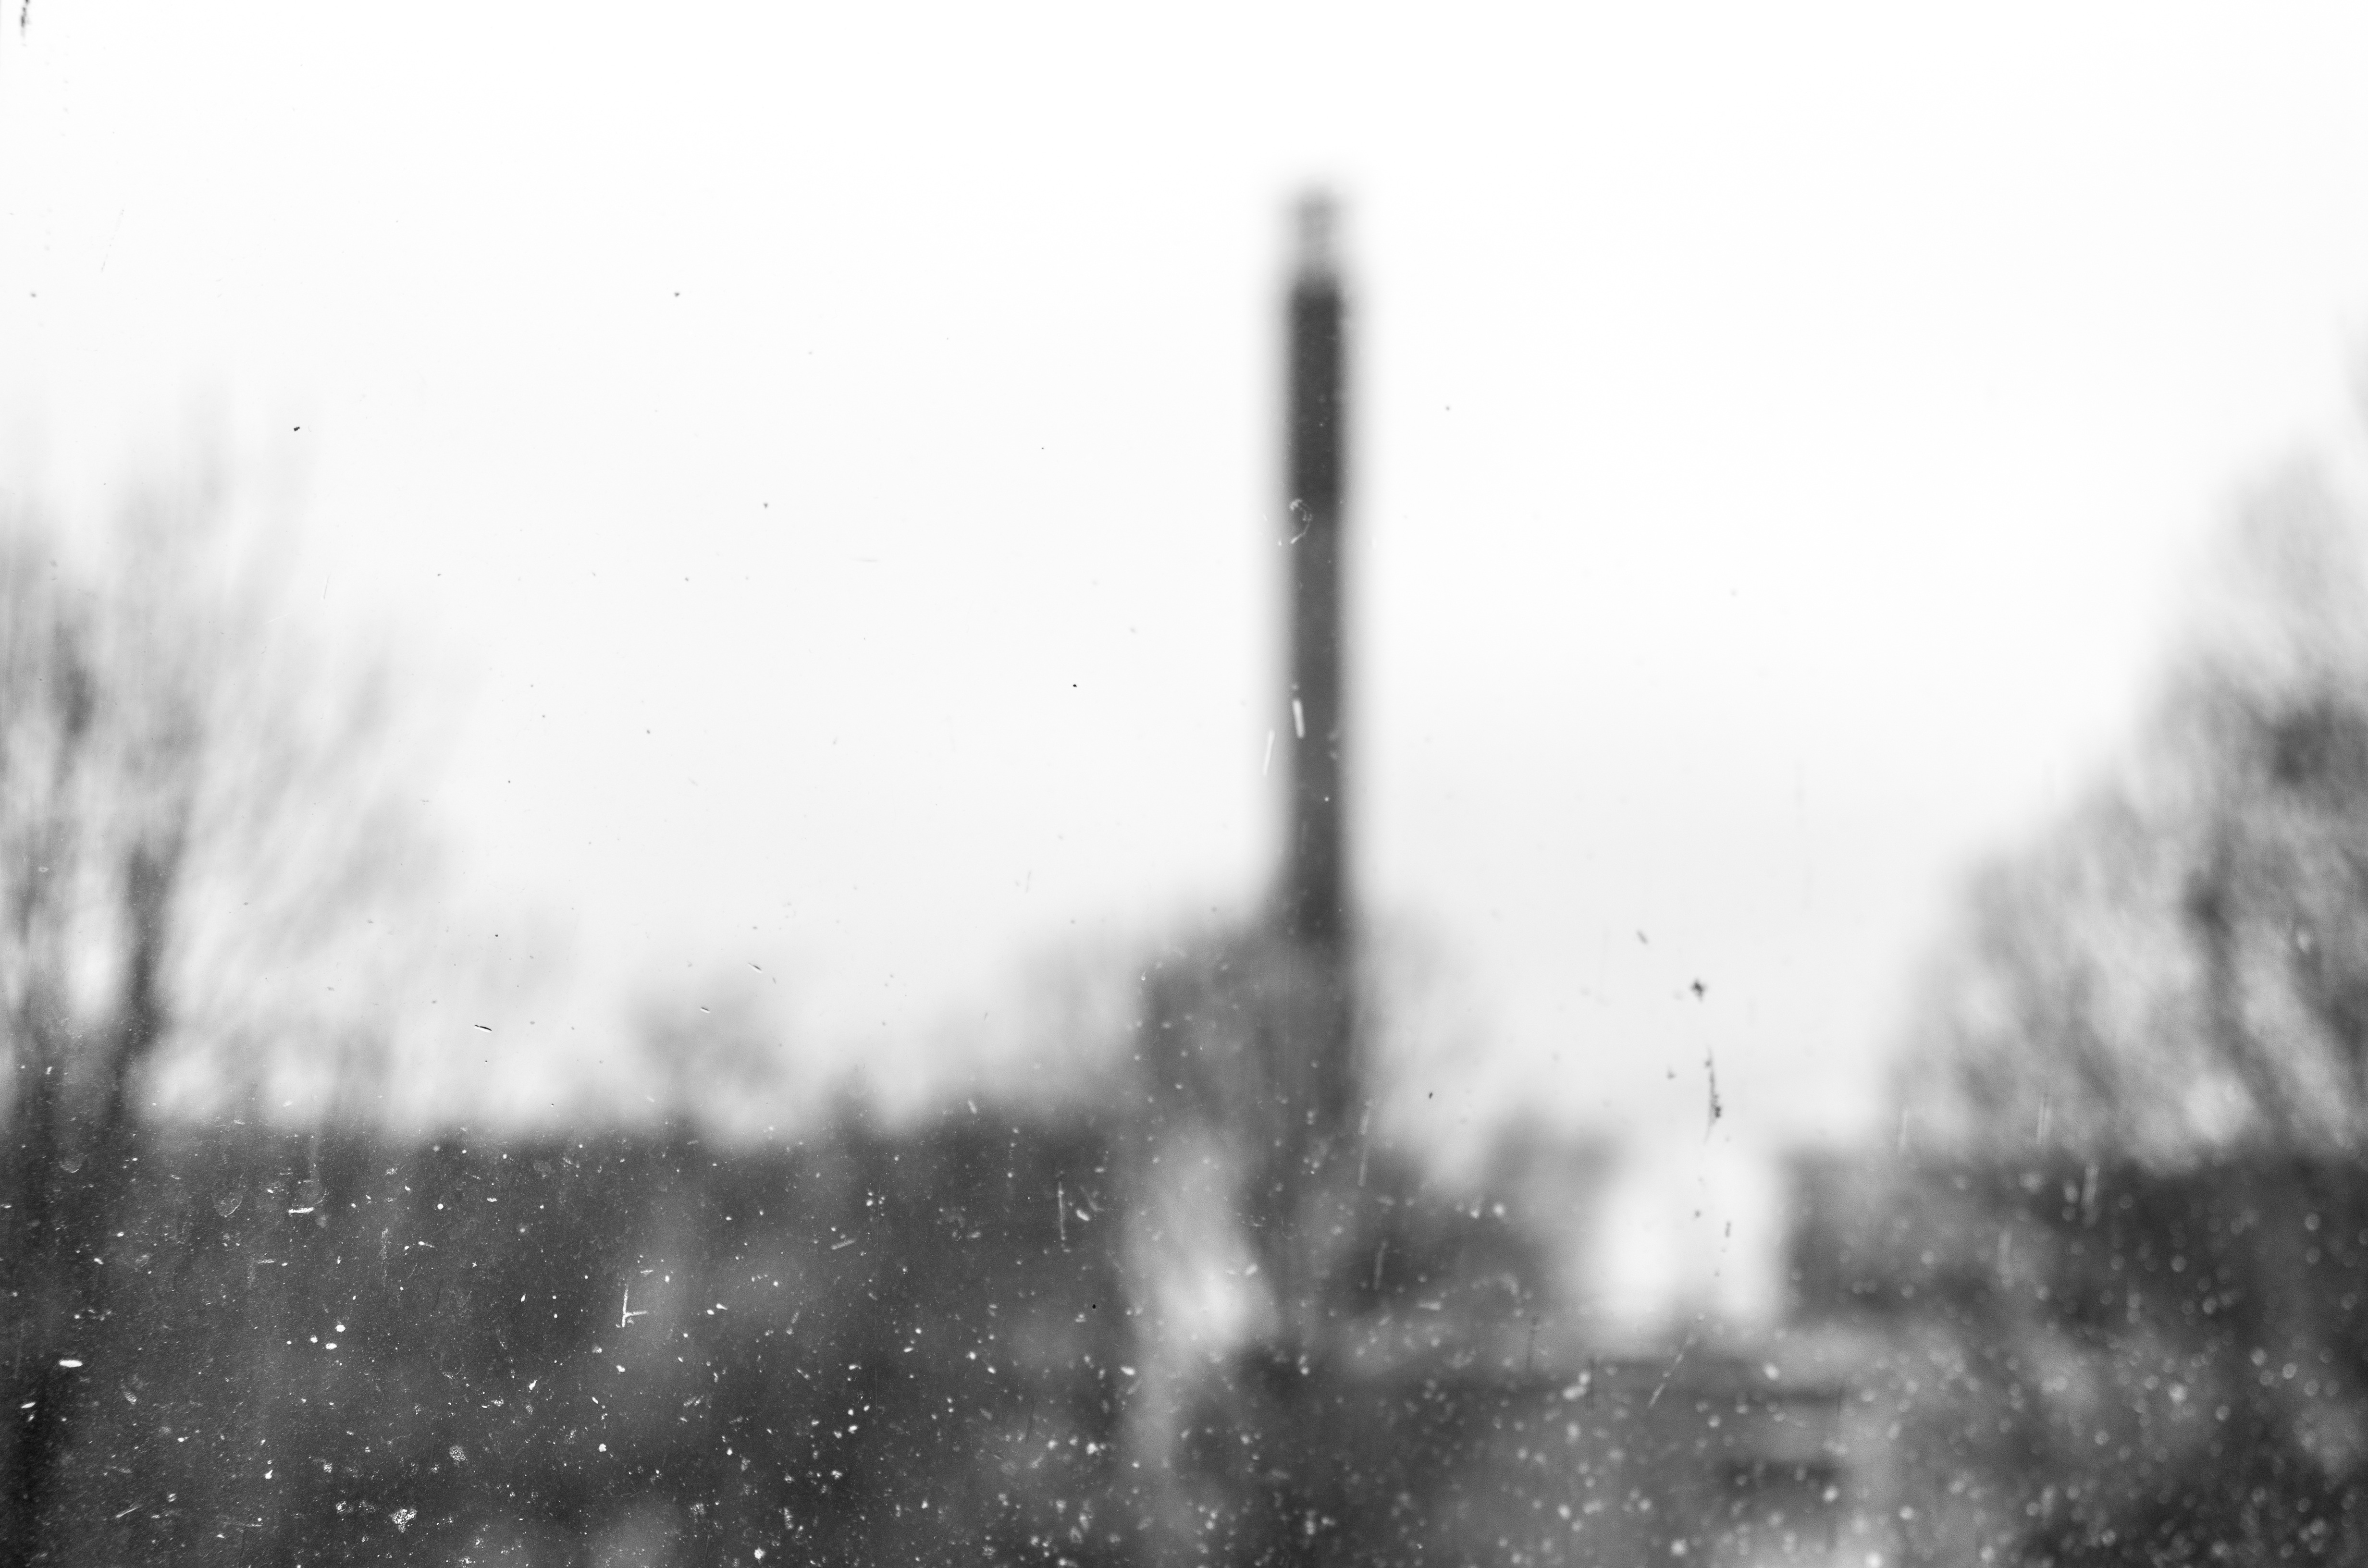
snow, winter, black and white, photography, wind, weather, monochrome, freezing, monochrome photography, atmospheric phenomenon